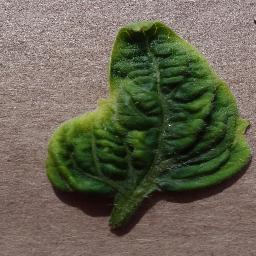
Label: Tomato___Tomato_Yellow_Leaf_Curl_Virus